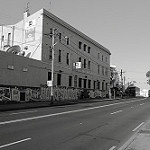
Scene: Outdoor